Maneuverable reentry vehicle

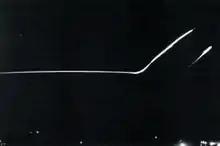
Flight test of the Advanced Maneuverable Reentry Vehicle in early 1980. The path of the reentry vehicle is the upper streak of light, with the booster tanks immediately below. Lights from the Kwajalein Atoll in the Pacific can be seen in the lower right corner.

The Advanced Maneuverable Reentry Vehicle (AMaRV) was a prototype MARV built by McDonnell Douglas. Four AMaRVs were made and represented a significant leap in reentry vehicle sophistication. Three of the AMaRVs were launched by Minuteman-1 ICBMs on 20 December 1979, 8 October 1980 and 4 October 1981. AMaRV had an entry mass of approximately 470 kg, a nose radius of 2.34 cm, a forward frustum half-angle of 10.4°, an inter-frustum radius of 14.6 cm, aft frustum half angle of 6°, and an axial length of 2.079 meters.